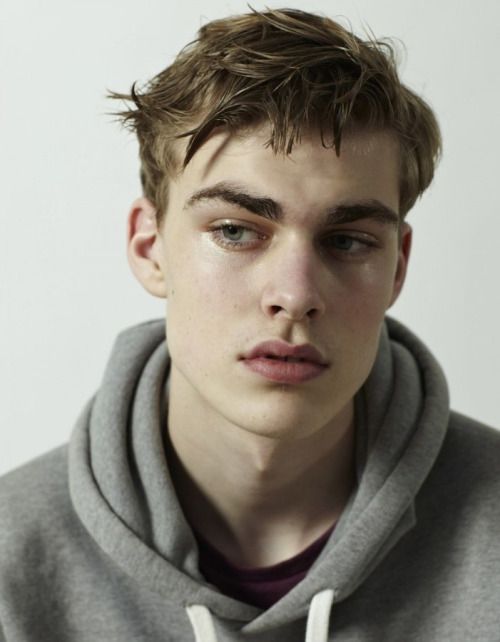
Label: Colored